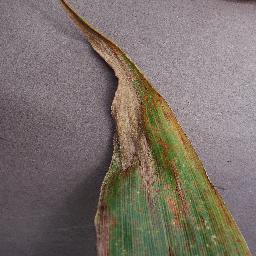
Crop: corn
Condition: (maize)_northern_blight